Bede people

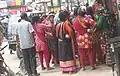
A group of Bede Women

Each Bede family typically possesses its own boat, and several families and boats together form a group. Multiple groups then make up a "Bahor" (Clan) and several "Bahors" collectively constitute a sub-clan. The leader of a "Bahor" is known as the Sardar. Each "Bahor" is overseen by a Sardar, who divides the group into smaller units, with a director in charge of each unit. The Sardar determines the trade routes and areas for the teams, ensuring they can stay in contact with him if needed. The Sardar is responsible for maintaining order within the "Bahor" and adjudicating disputes. If any team fails to return to their permanent settlement by a set deadline, the Sardar can demand an explanation and impose penalties. The Sardar also receives fees during marriages and gifts on special occasions.